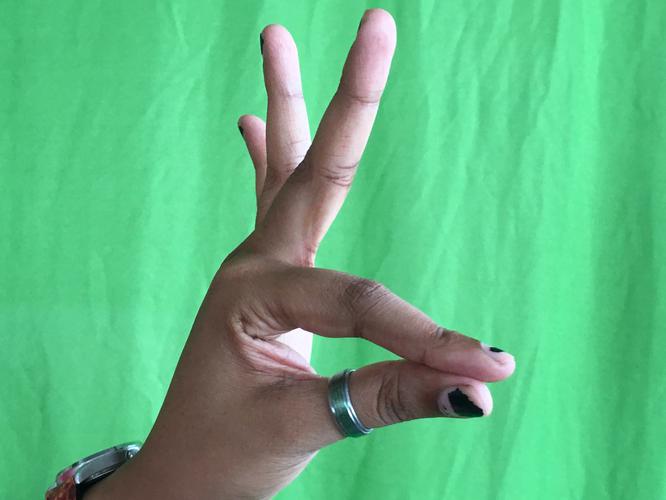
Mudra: Hamsasyam
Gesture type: single_hand